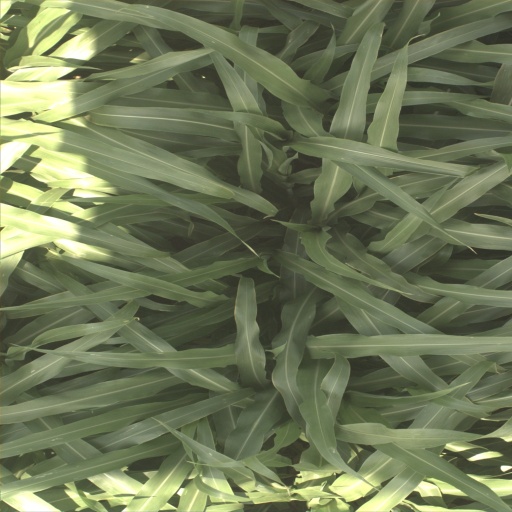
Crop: sorghum